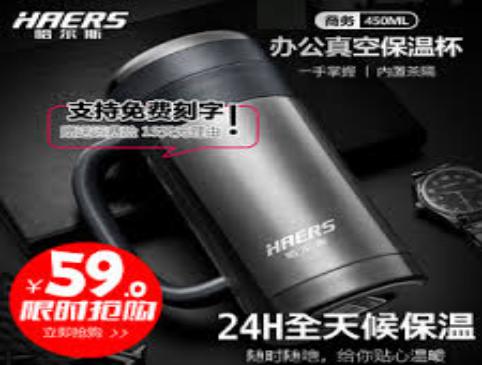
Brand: haers
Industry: Necessities